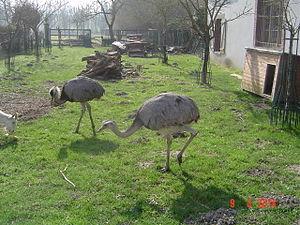
La Motte-Tilly - Jardin en ville
La Motte-Tilly est une commune française, située dans le département de l'Aube en région Grand Est.